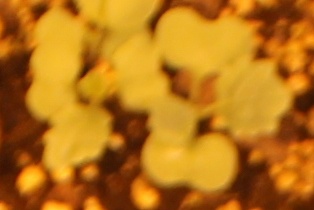
Label: Canola